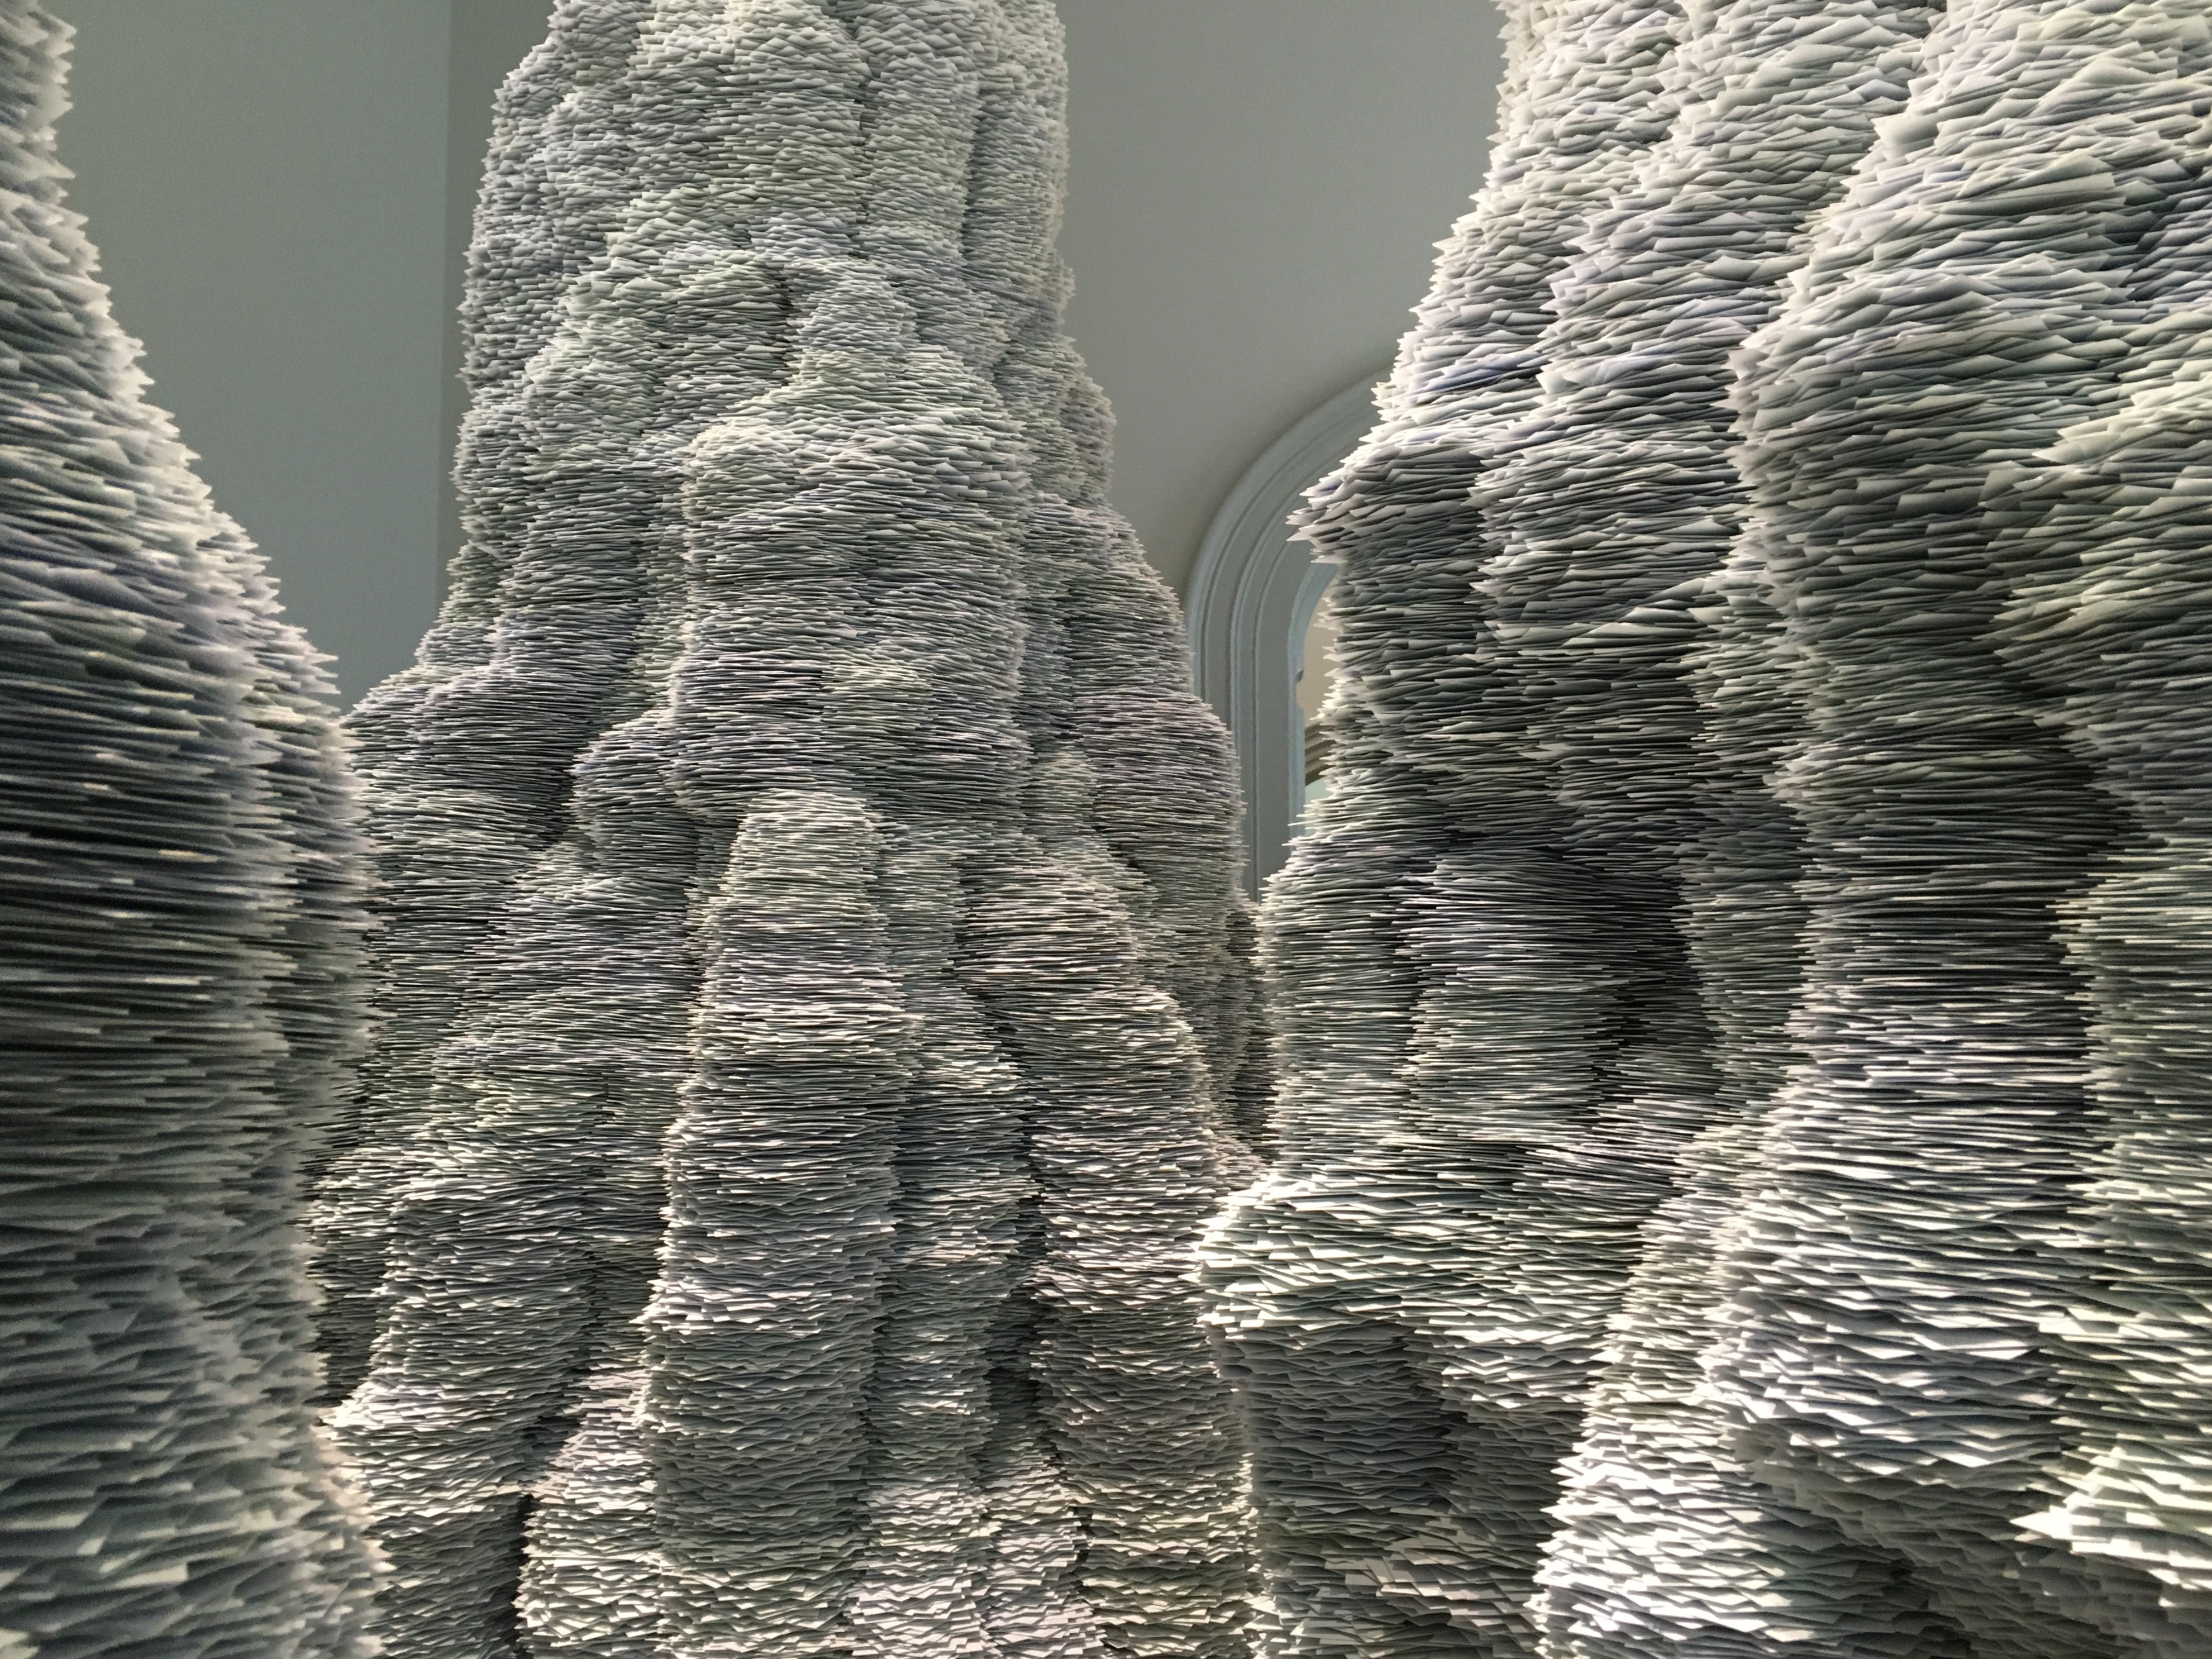
rock, monument, formation, statue, arch, terrain, sculpture, geology, temple, badlands, landform, ancient history